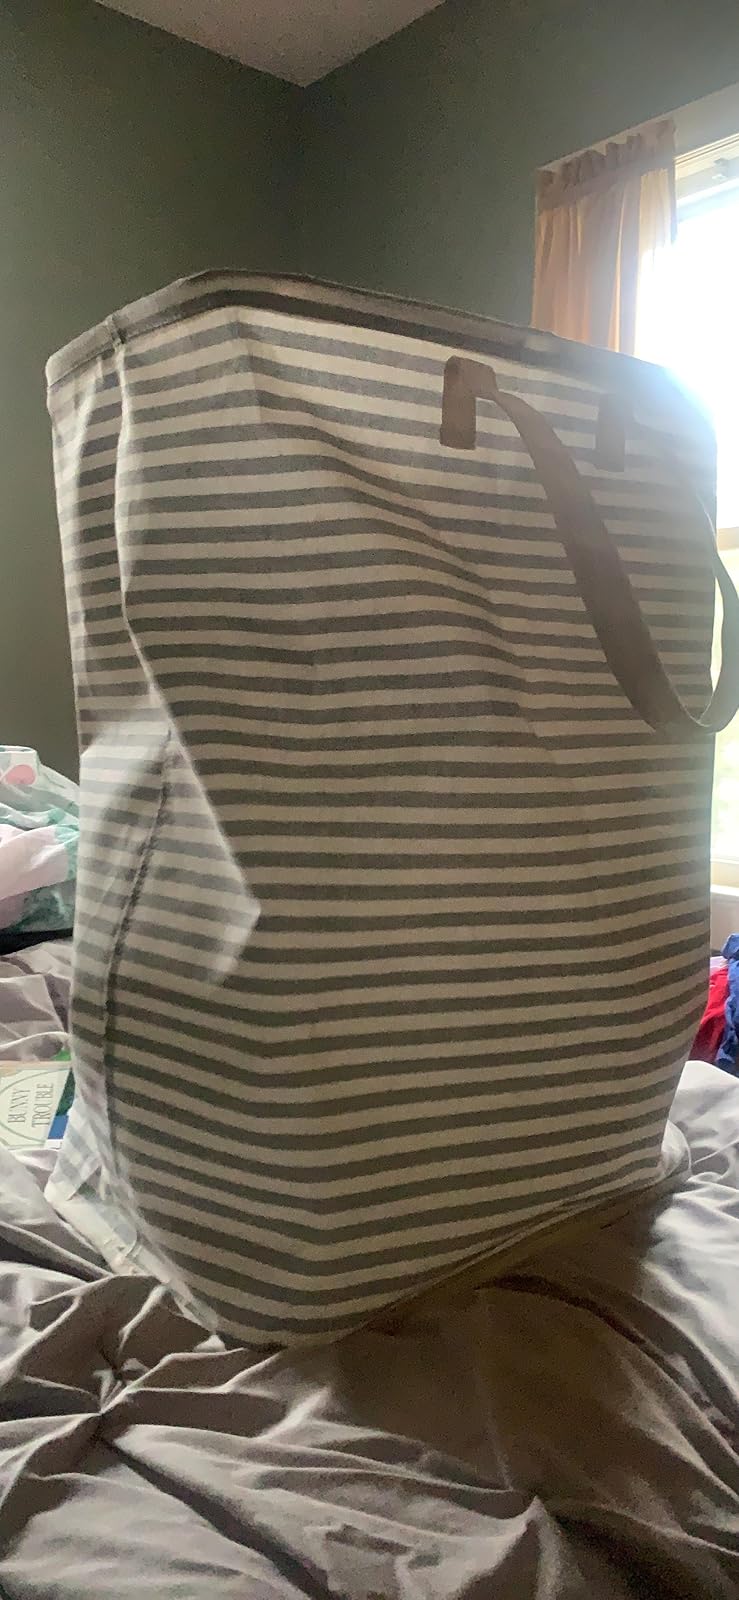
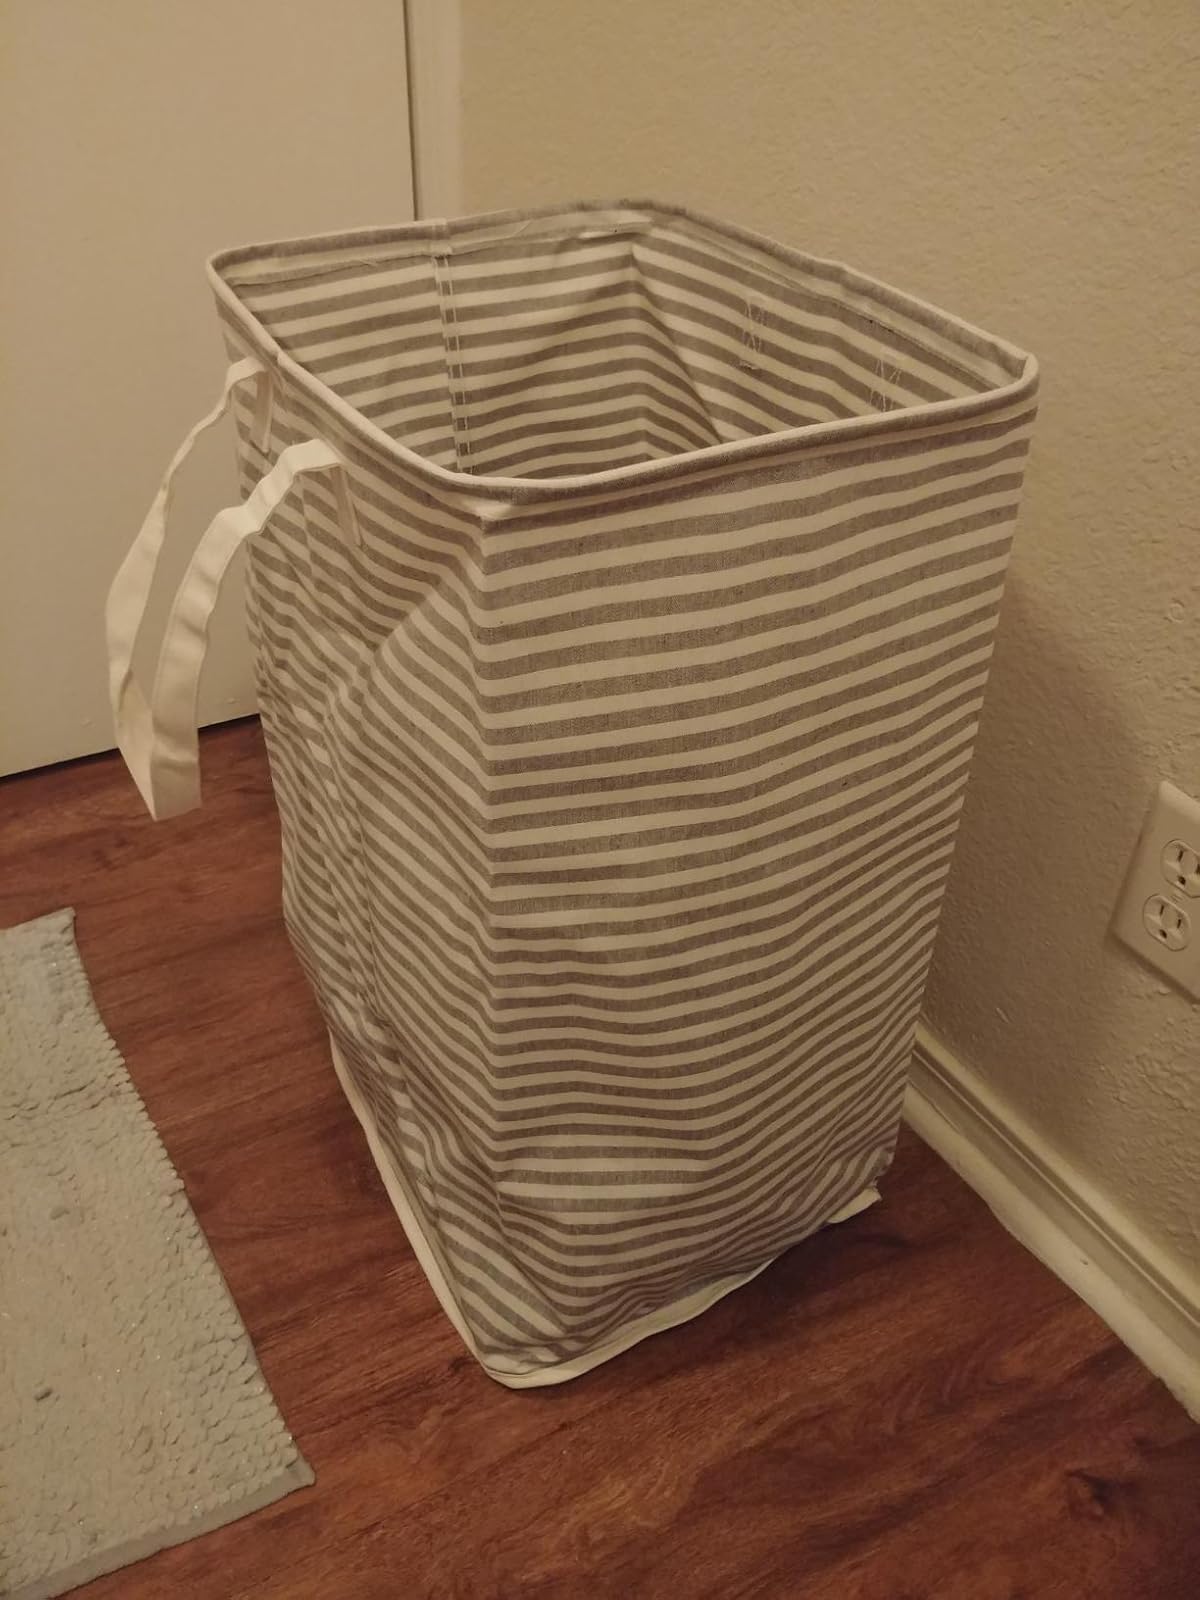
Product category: items_hamper
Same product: yes